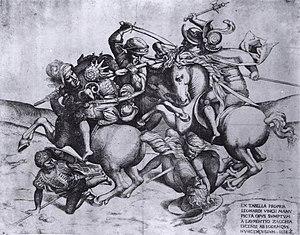
Lorenzo Zacchia, La Lutte pour l'étendard, gravure, 37,4 x 4,7 cm, 1558. Inscription
La Bataille d'Anghiari est une peinture murale peinte par Léonard de Vinci de 1504 à 1506 sur le mur est de la salle du Grand Conseil du Palazzo Vecchio de Florence. Léonard de Vinci quitta Florence en 1506, laissant l'œuvre inachevée. Pour la plupart des commentateurs, Léonard avait utilisé pour ce travail un procédé nouveau, à l'encaustique, et son travail ne se conserva pas, bien que les artistes aient admiré ses cartons, encore visibles au début du XVIIᵉ siècle. Son pendant, la Bataille de Cascina de Michel-Ange, resta également inachevé. En 1563, Vasari, chargé de la rénovation du Palazzo Vecchio, peignit de nouvelles scènes de bataille sur les murs de la salle des Cinq-Cents.